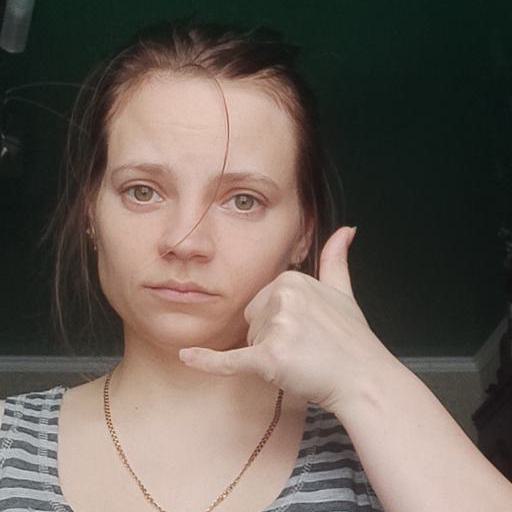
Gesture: call